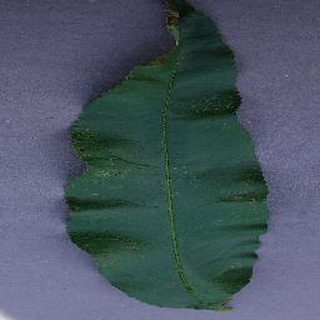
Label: peach_bacterial_spot